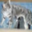
Label: cat